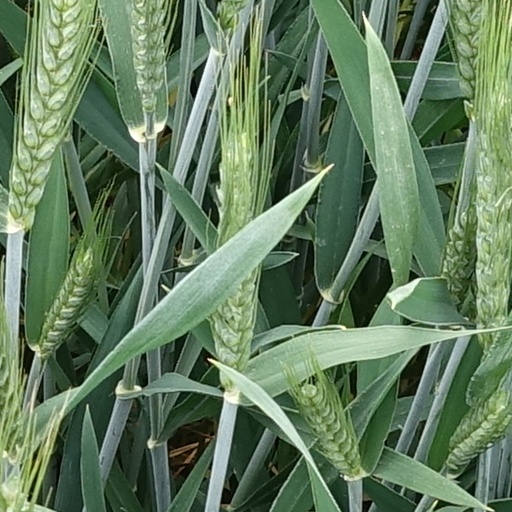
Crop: wheat